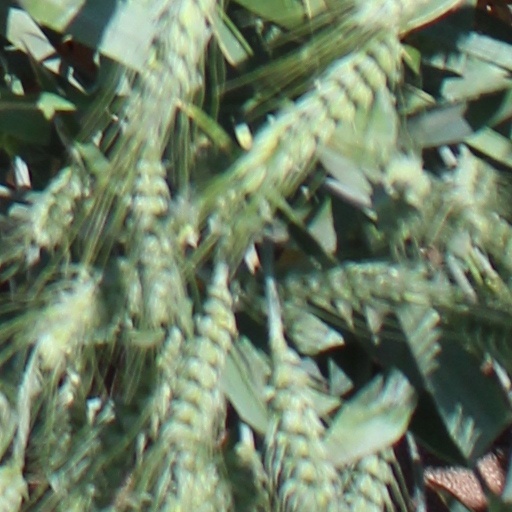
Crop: wheat